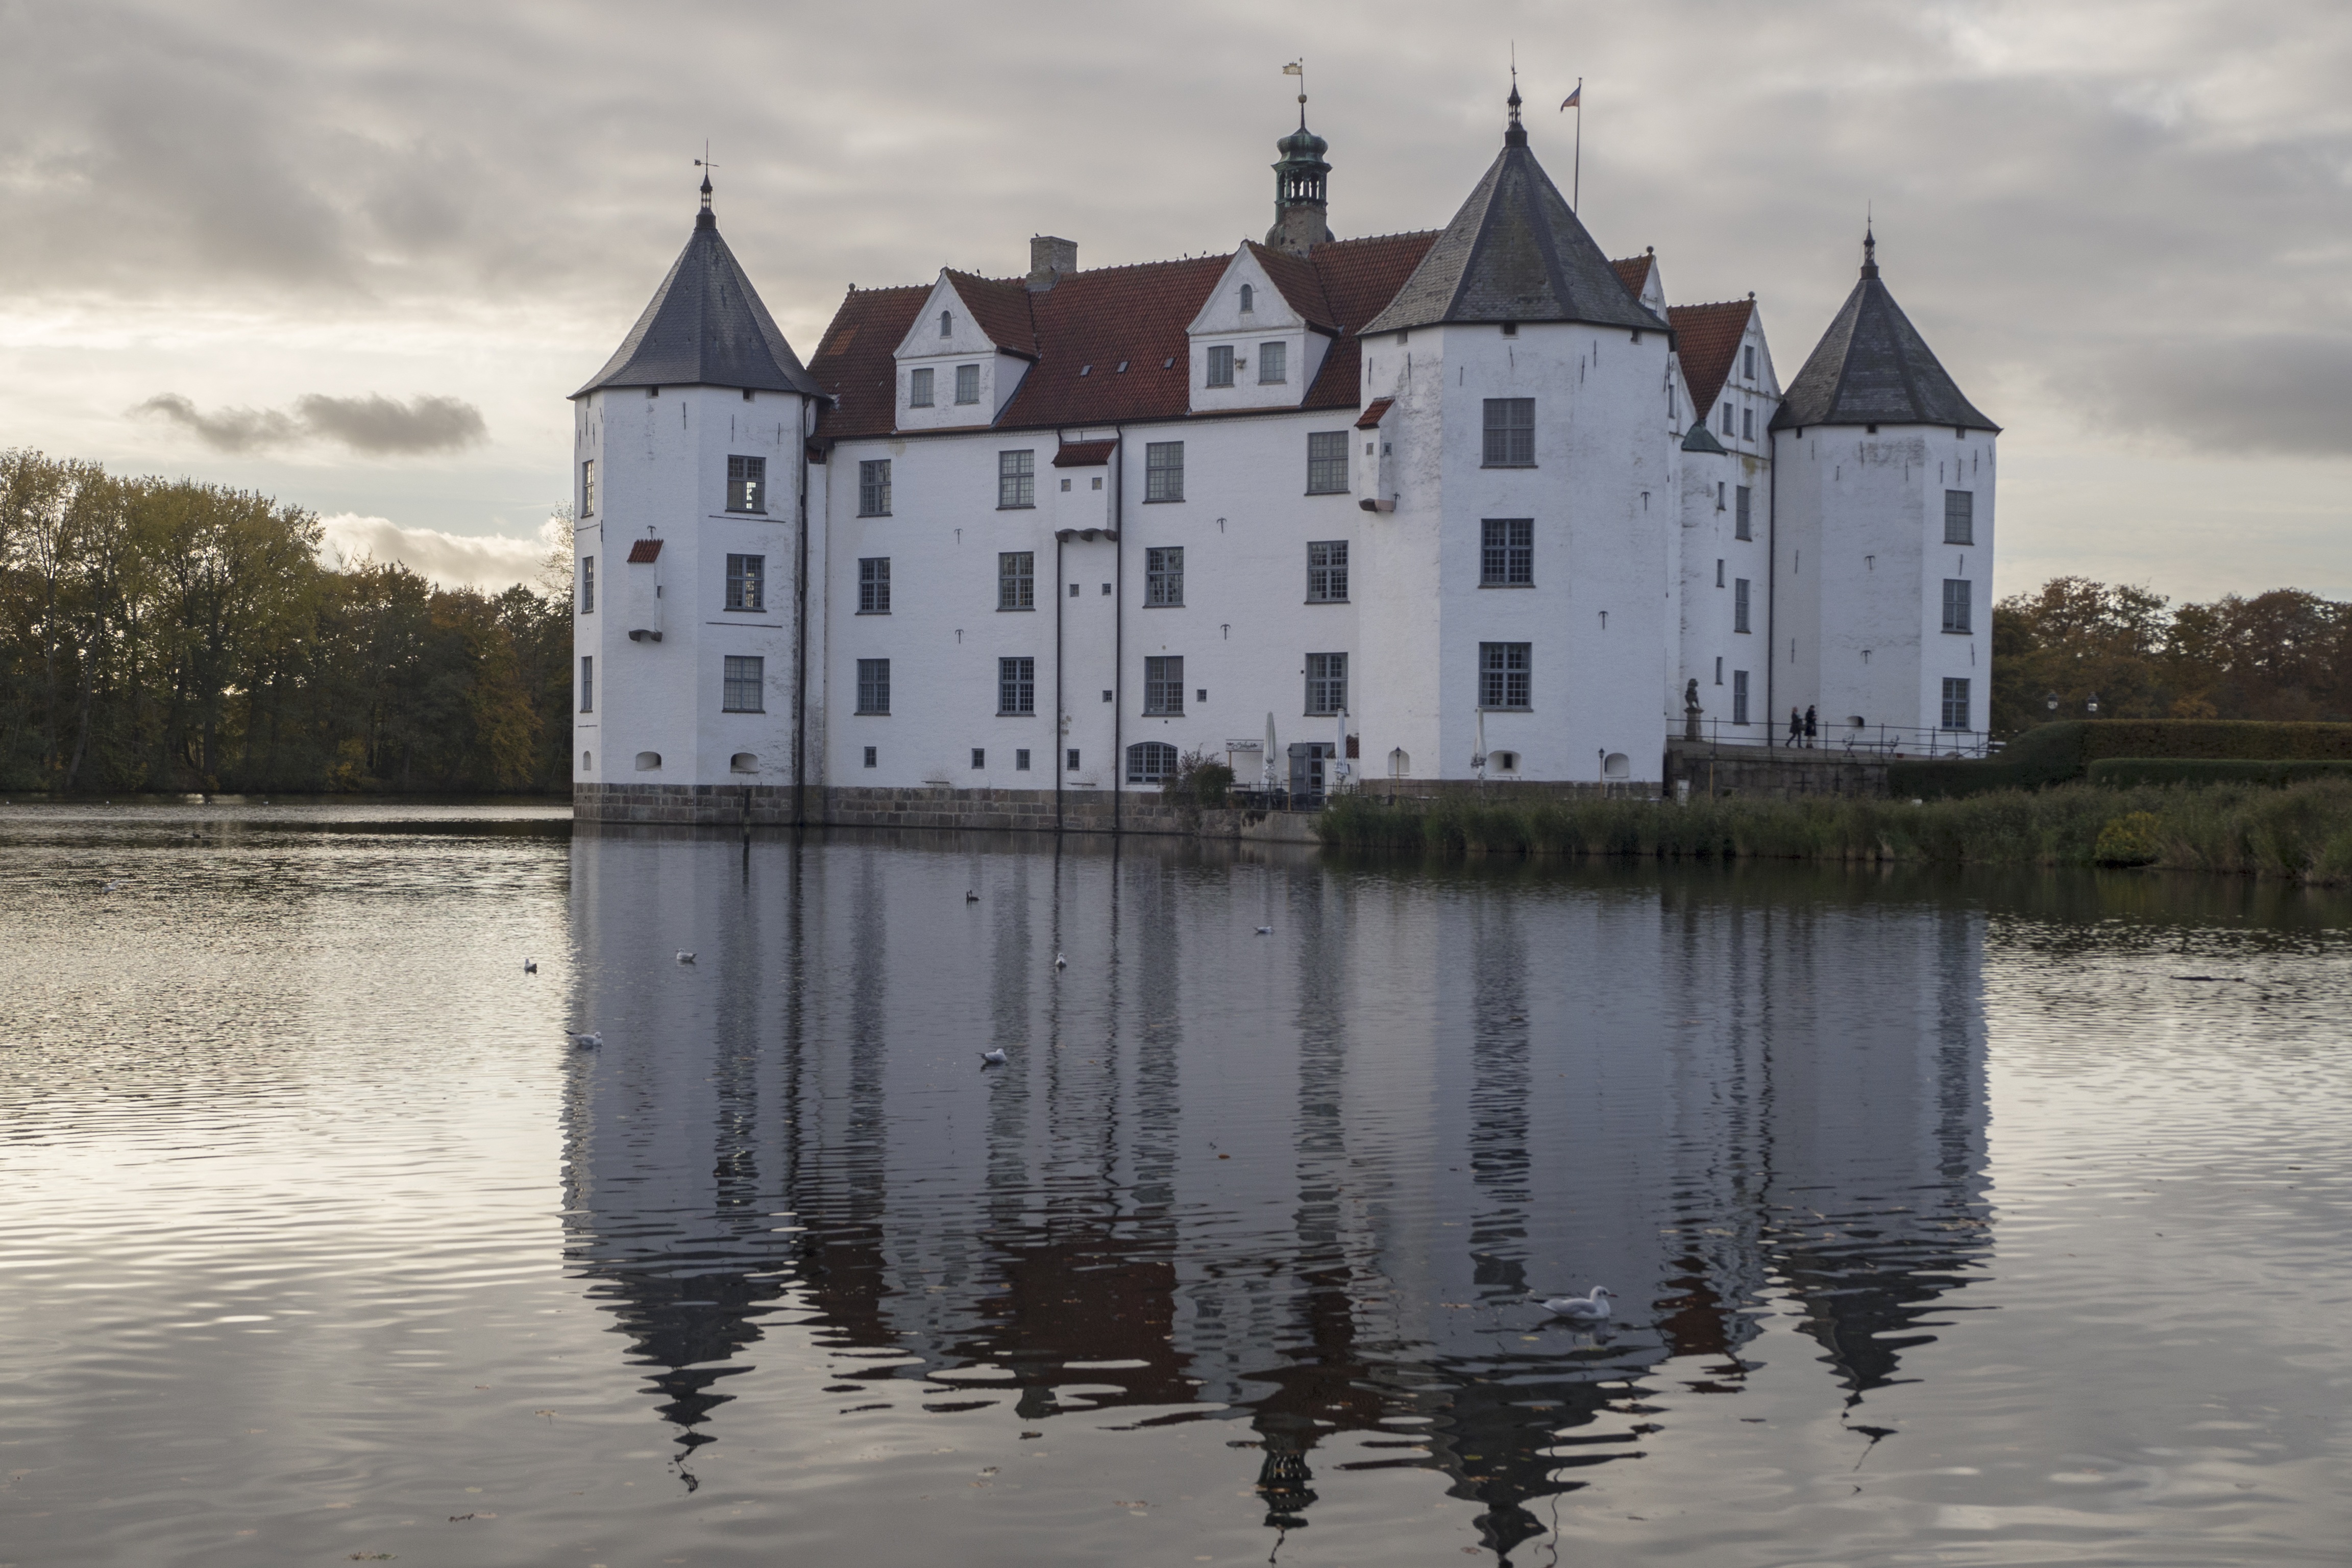
water, lake, building, chateau, reflection, castle, waterway, places of interest, renaissance, mecklenburg, mirroring, moat, moated castle, gl cksburg, castle pond, water castle